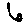
Label: 6